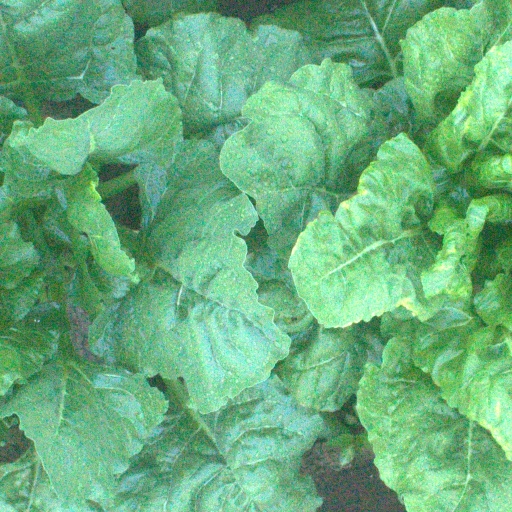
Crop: sugar beet